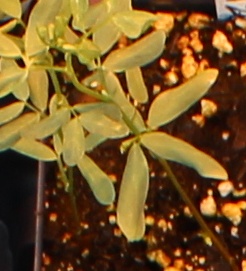
Label: Lentil